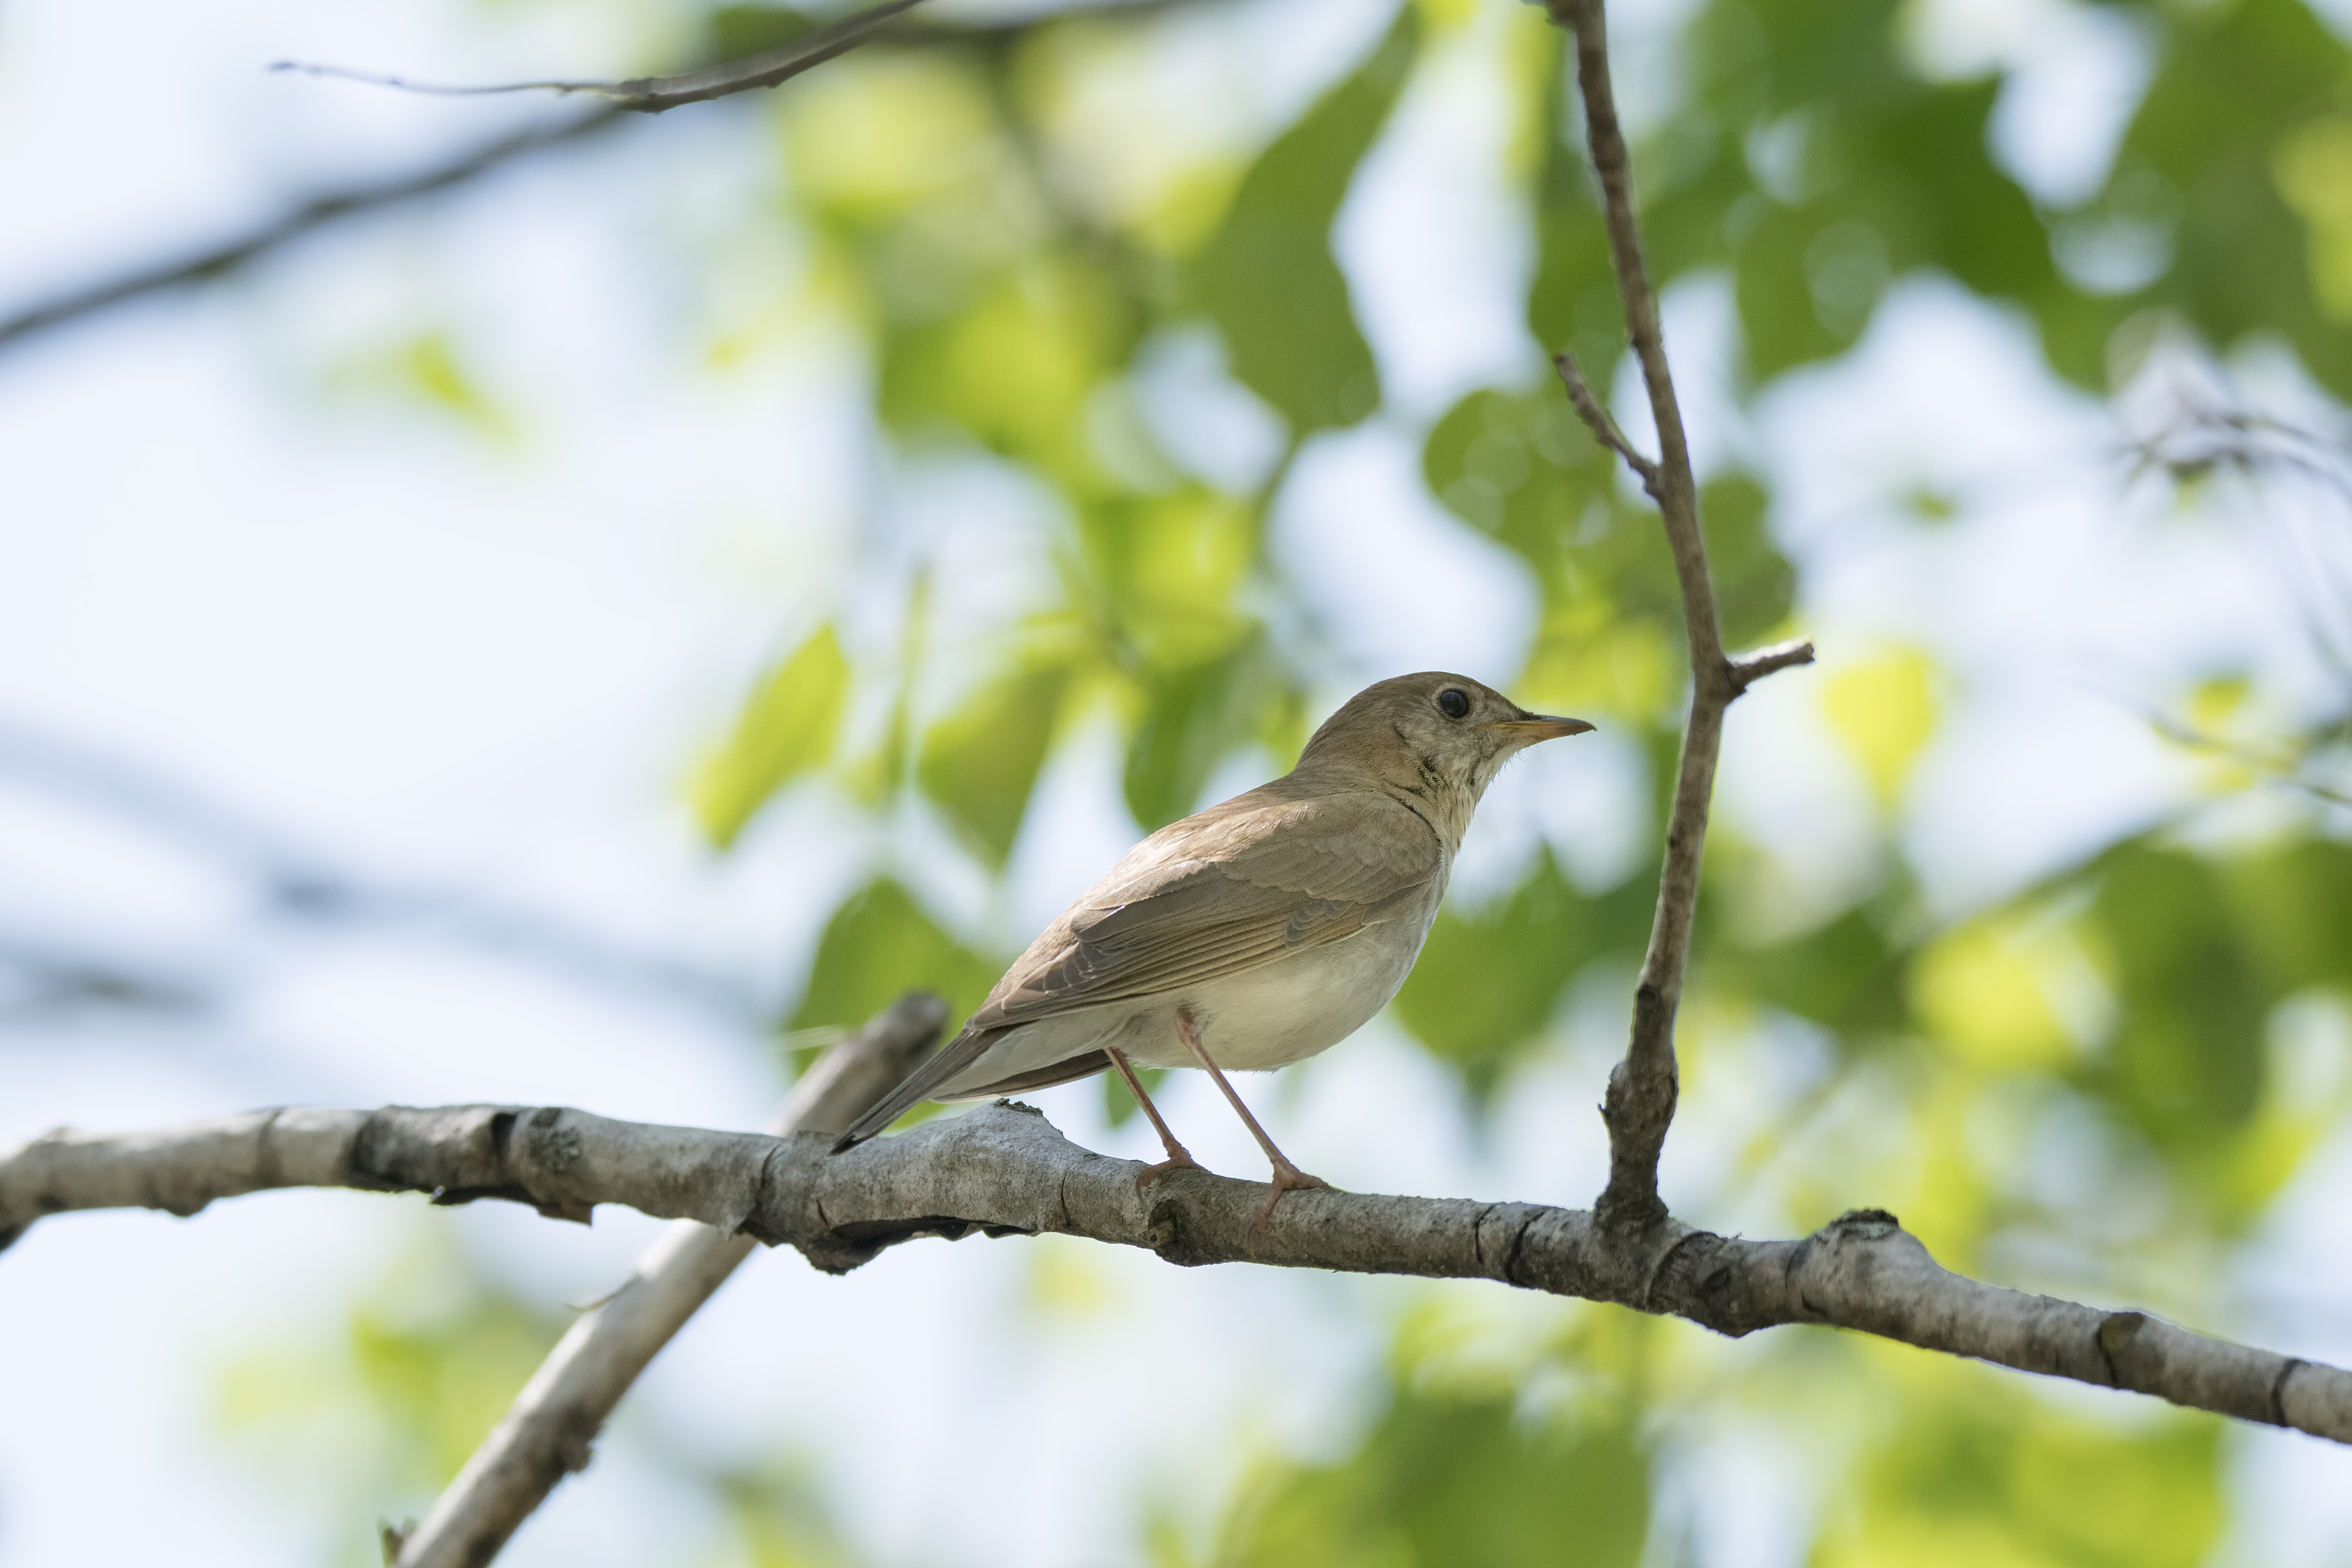
nature, branch, bird, wildlife, beak, fauna, fauve, canada, vertebrate, quebec, finch, sherbrooke, oiseau, grive, veery, old world flycatcher, perching bird, nightingale